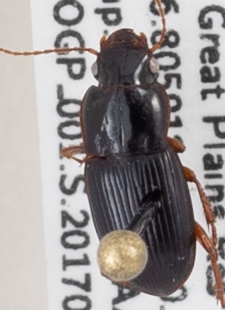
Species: Harpalus indigens
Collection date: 2017-06-27
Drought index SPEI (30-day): -1.706
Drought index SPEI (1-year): -0.432
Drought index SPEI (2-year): -0.824